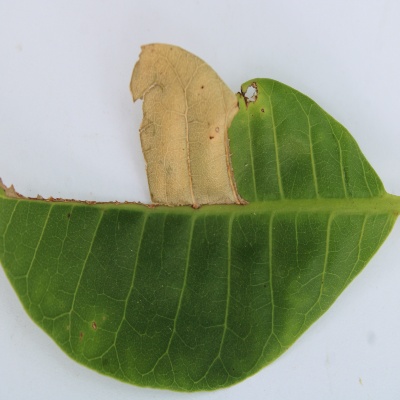
Crop: Cashew
Condition: anthracnose